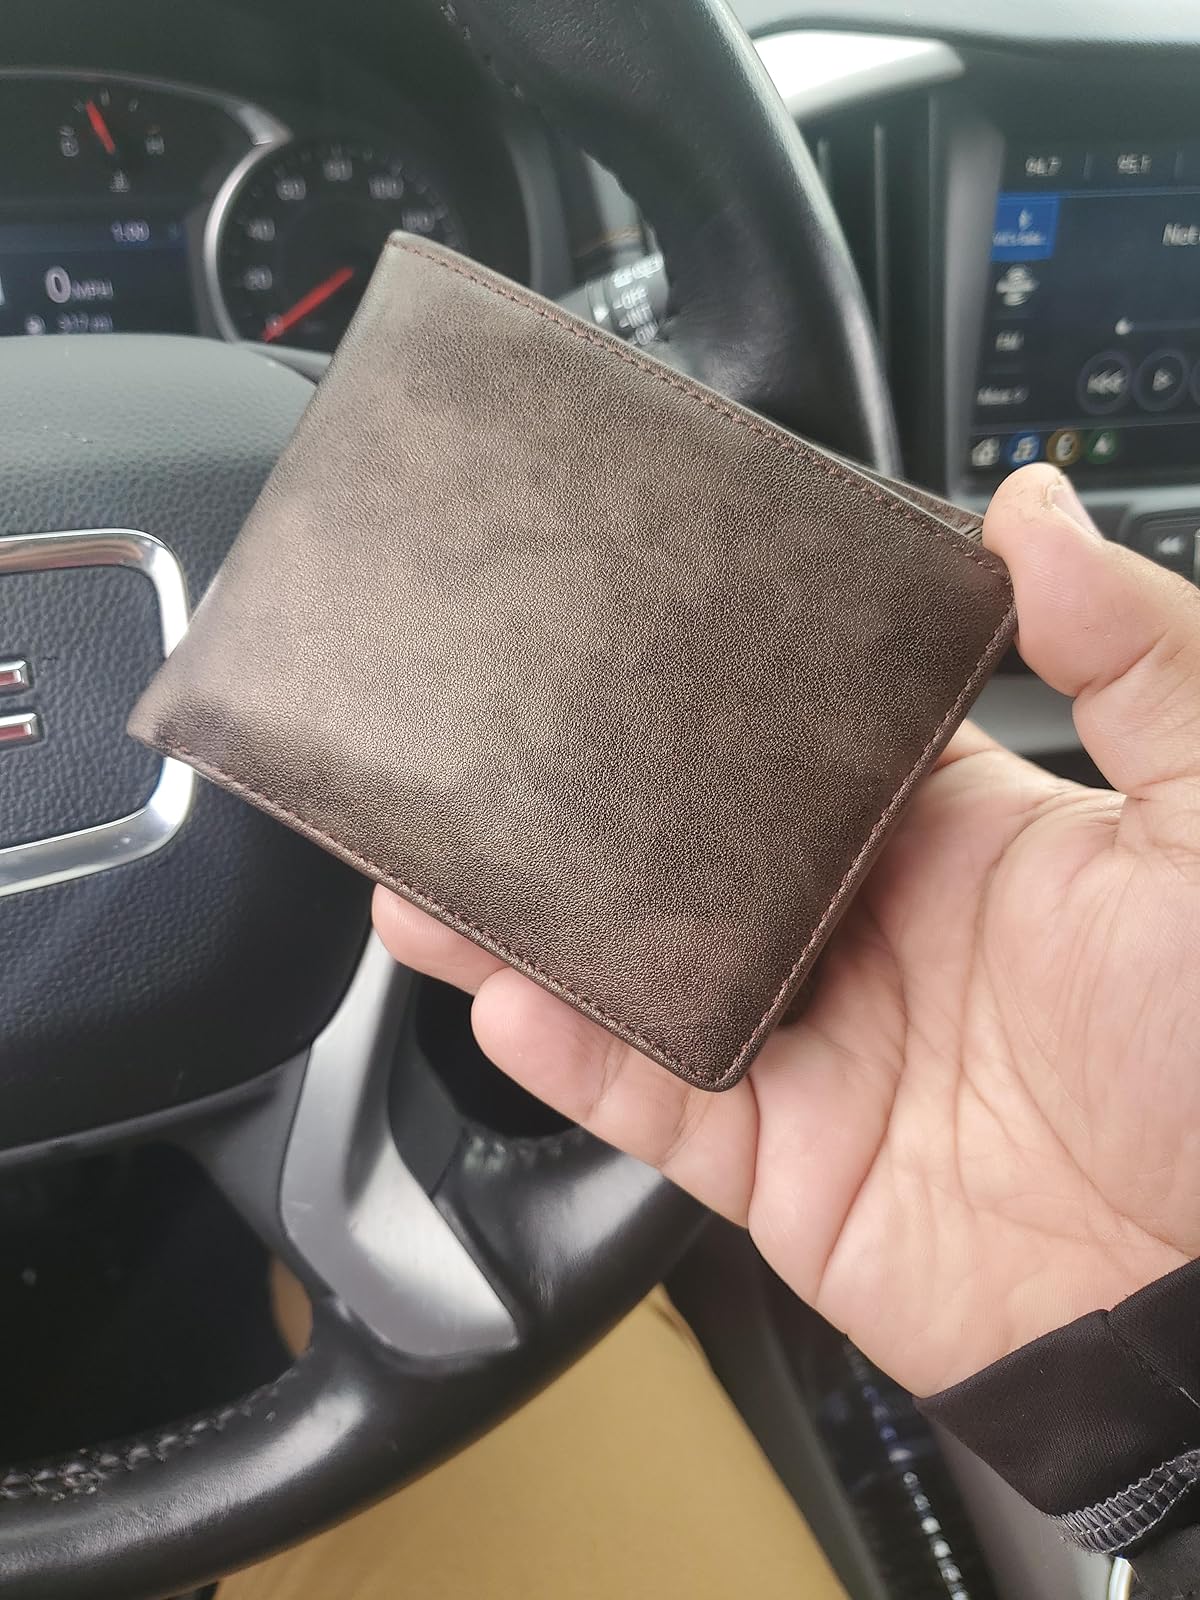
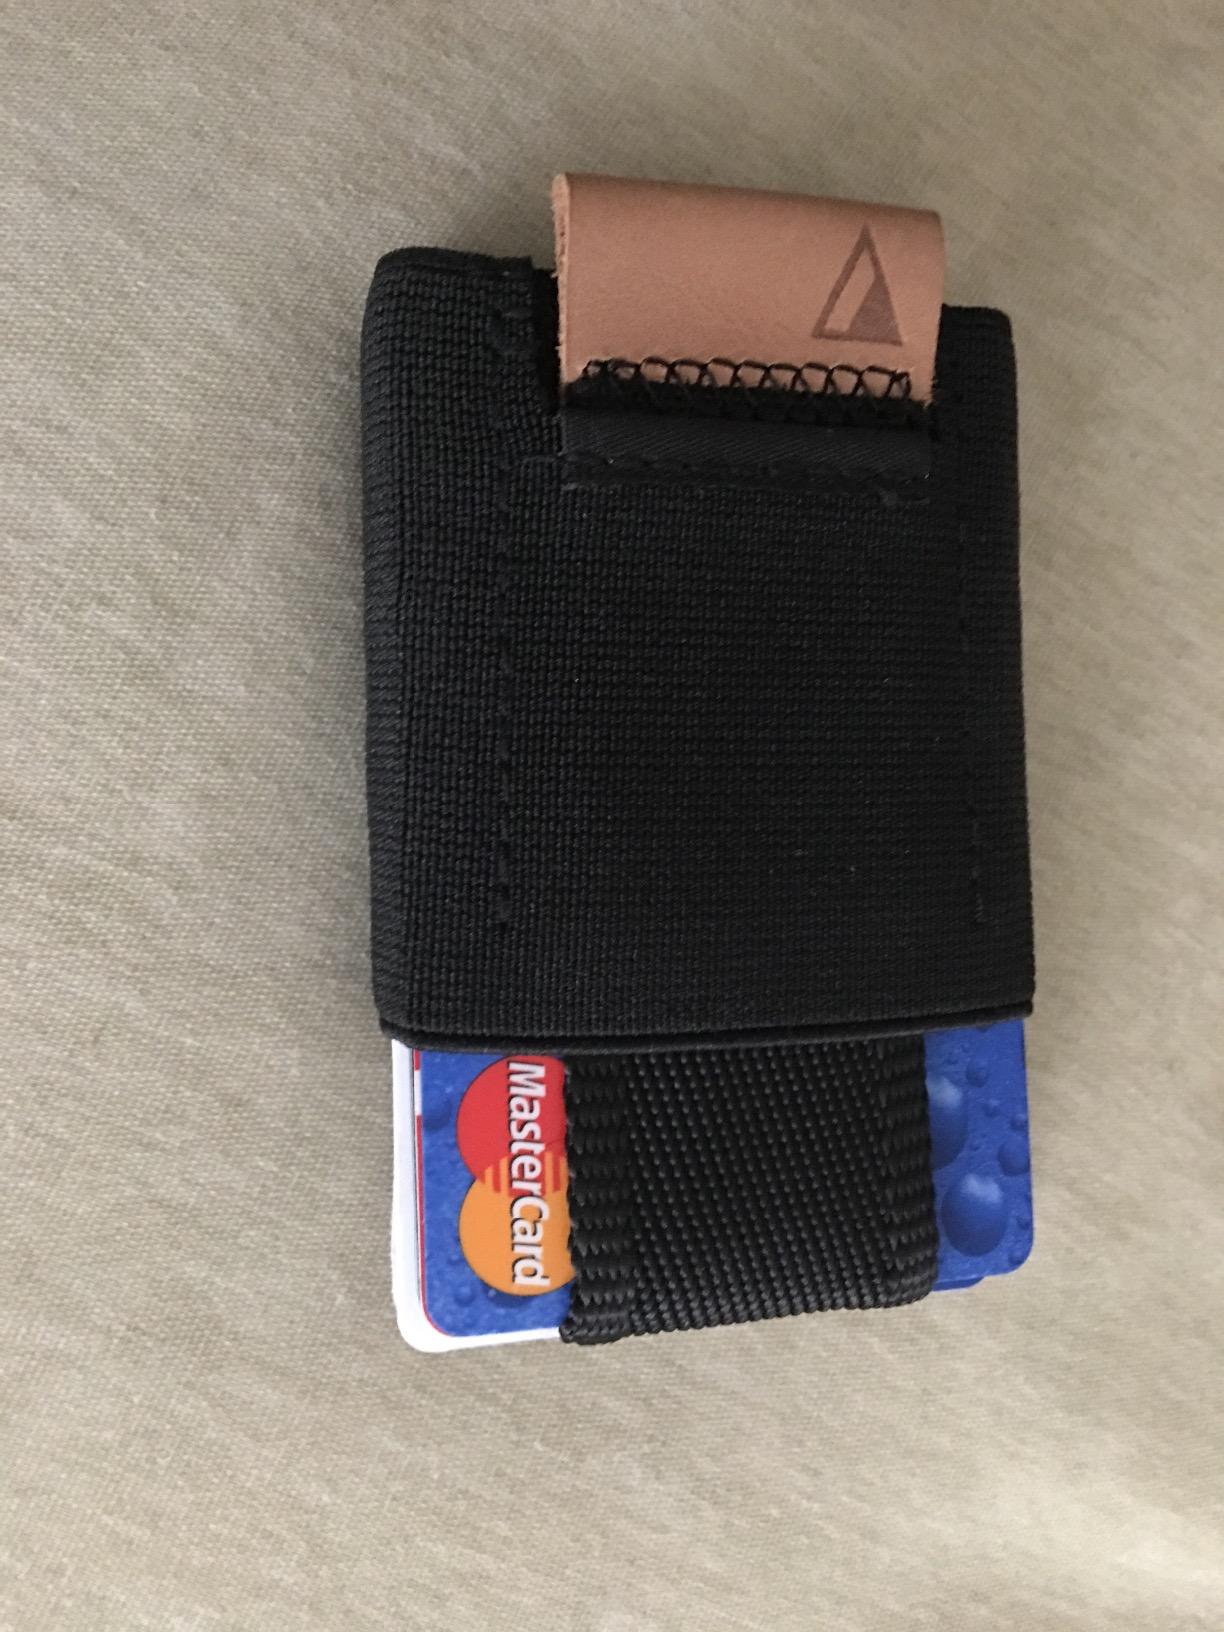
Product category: accessories_wallet
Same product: no